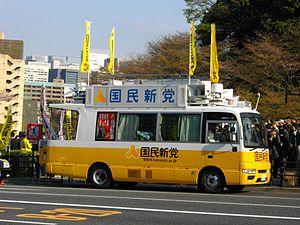
Le Nouveau Parti du peuple ou NPP est un ancien parti politique japonais conservateur social classé au centre gauche, fondé le 17 août 2005 par cinq parlementaires, pour la plupart dissidents du Parti libéral-démocrate, opposés à la privatisation de la poste japonaise voulue par le Premier ministre Jun'ichirō Koizumi, celui-ci ayant convoqué alors des élections anticipées après le rejet de son projet de loi par la Chambre des conseillers. Ayant perdu de nombreux élus, dont son ancien président Shizuka Kamei, et frappé par l'impopularité des gouvernements Hatoyama, Kan puis Noda auxquels il participe, le NPP est réduit à seulement 4 parlementaires après les élections législatives de 2012, ce qui ne lui permet plus d'être reconnu comme un parti politique aux yeux de la loi. Il est dissout le 22 mars 2013.